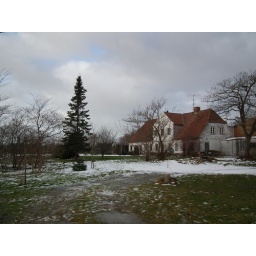
Green grass under the white snow in our garden.